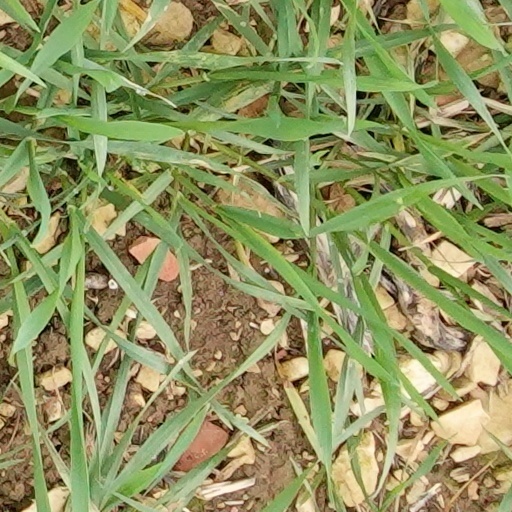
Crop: wheat